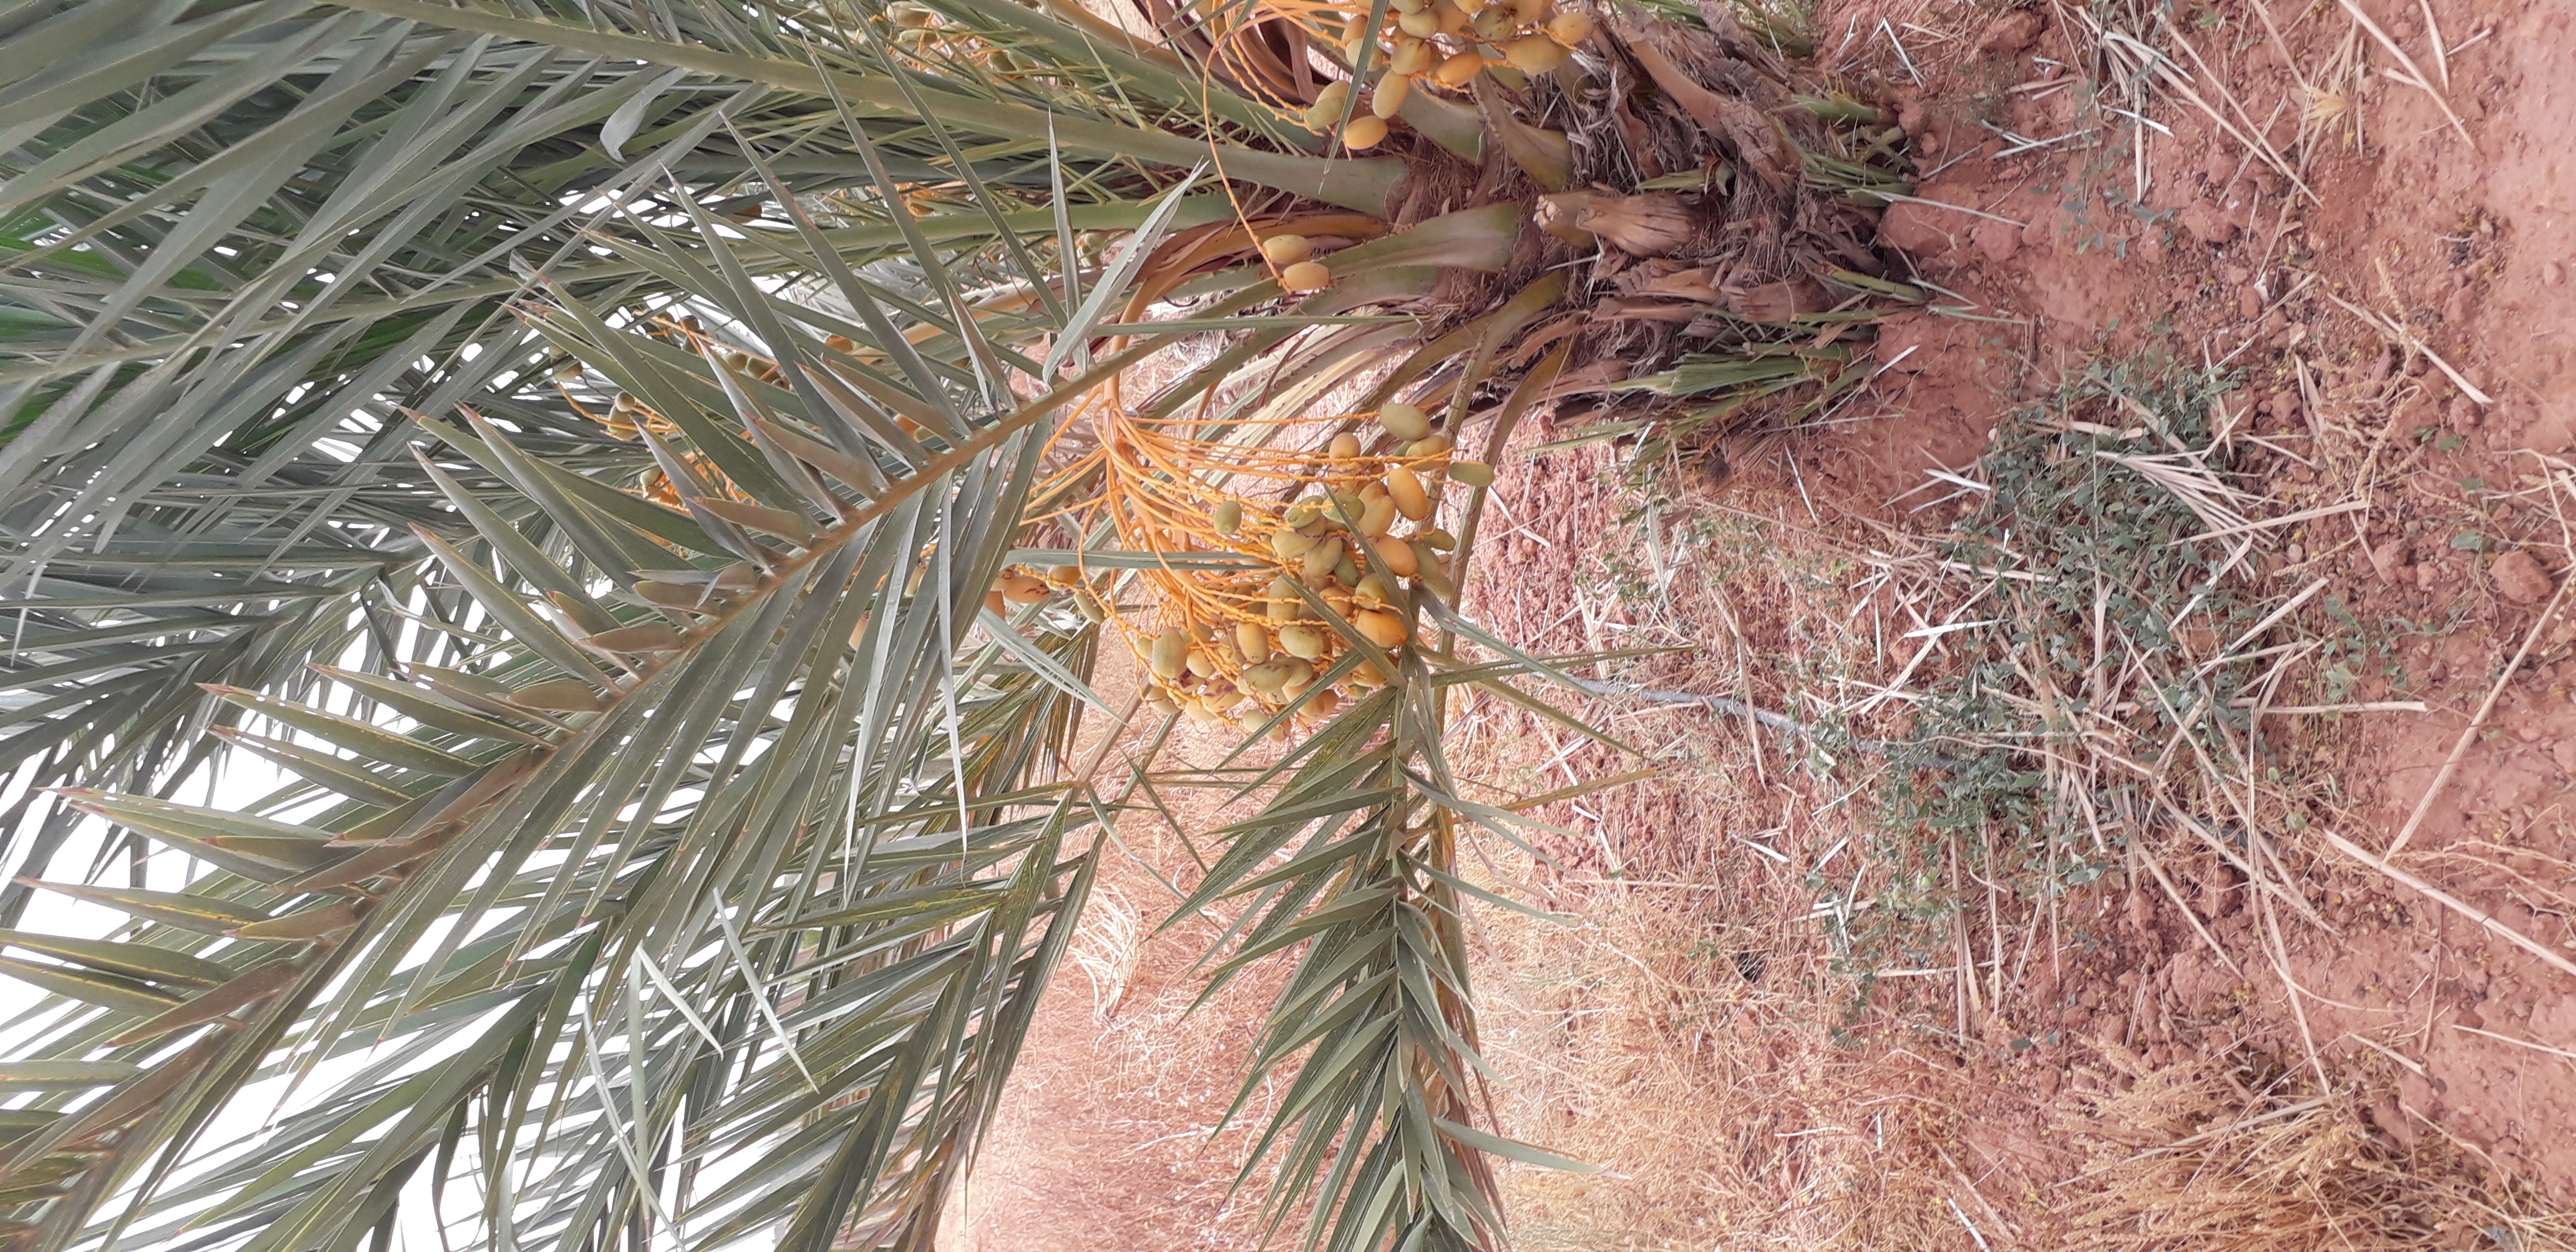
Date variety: Boumajhoul